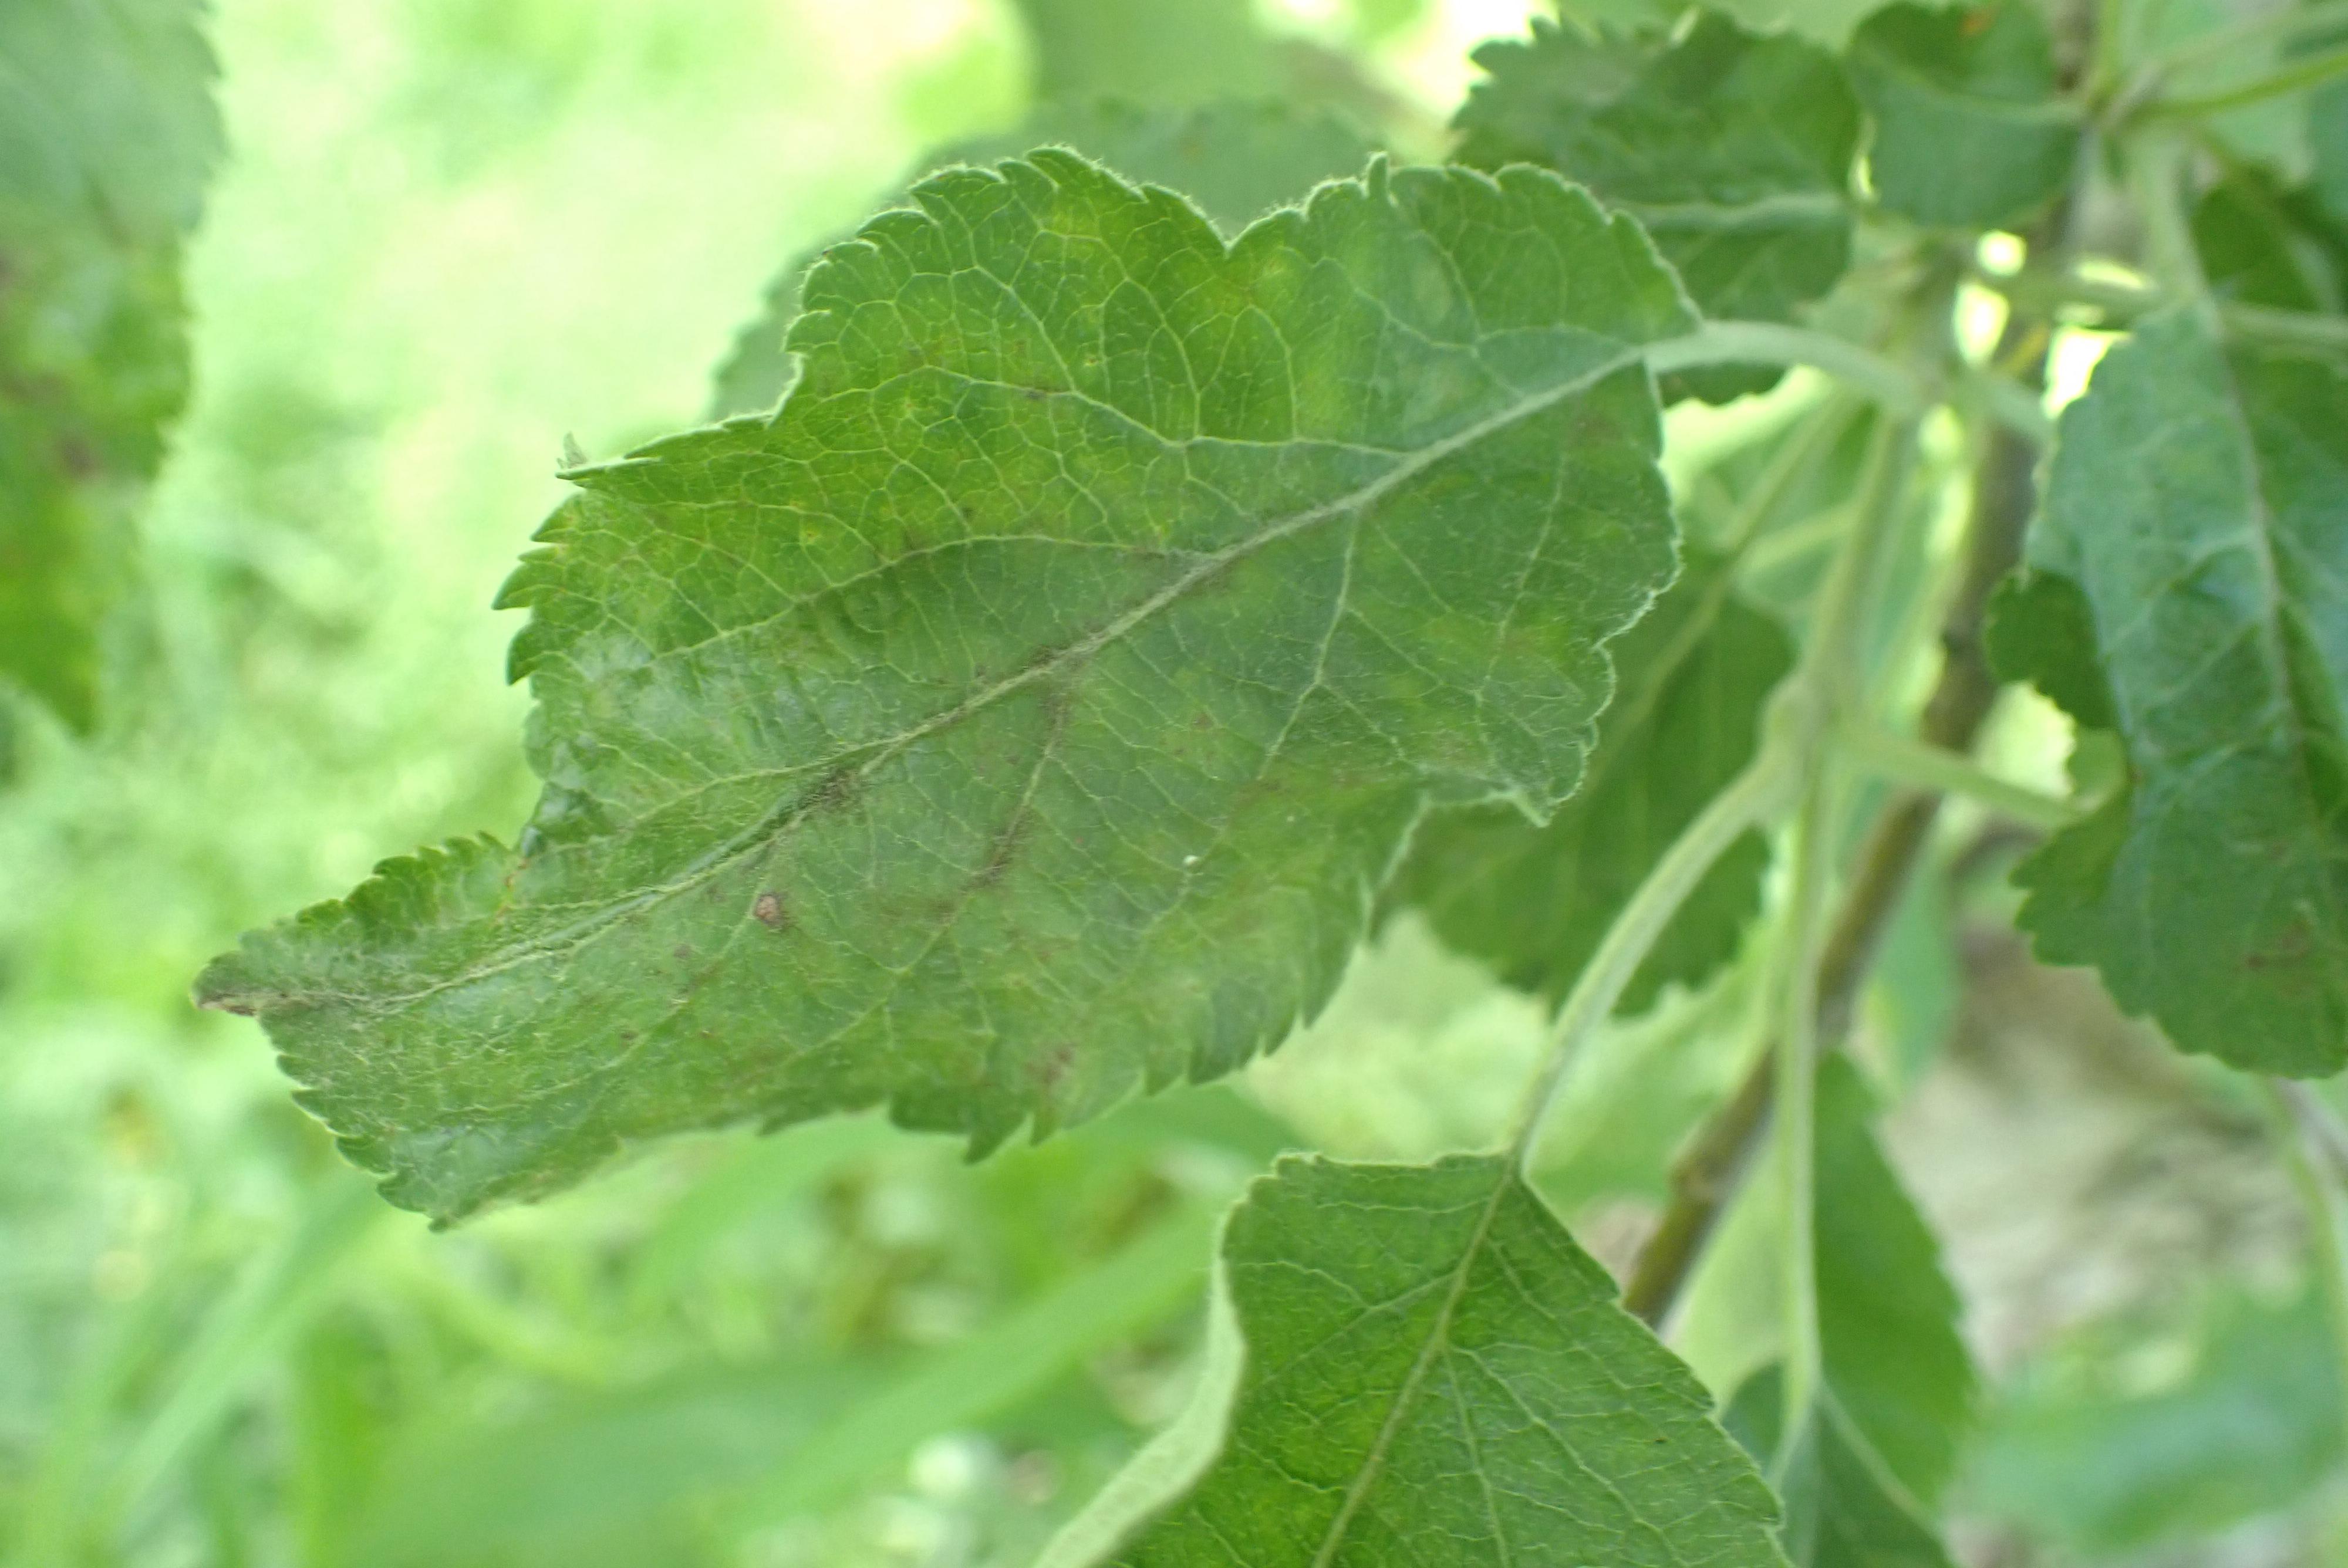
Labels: scab